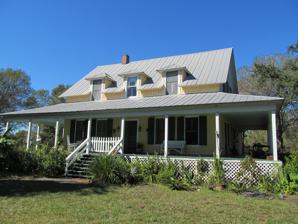
Building: Captain Hammond House
Country: United States of America
Year built: 1902
Historic house in Florida, United States United States historic place Captain Hammond House U.S. National Register of Historic Places Front view of the Captain Hammond House Show map of Florida Show map of the United States Location 5775 Citrus Avenue White City , Florida 34982 Coordinates 27°21′49″N 80°20′34″W / 27.36361°N 80.34278°W / 27.36361; -80.34278 Built 1902 Architectural style Frame Vernacular NRHP reference No. 90000310 Added to NRHP 23 February 1990 The Captain Hammond House is a historic house located at 5775 Citrus Avenue in White City , Florida . It was built for and served as the home for the retired New England sea captain John Hammond. Description and history The house itself was completed in 1902 and was built by Danish craftsman in the Frame Vernacular style influenced by Danish architectural styles. On February 23, 1990, it was added to the U.S. National Register of Historic Places . References